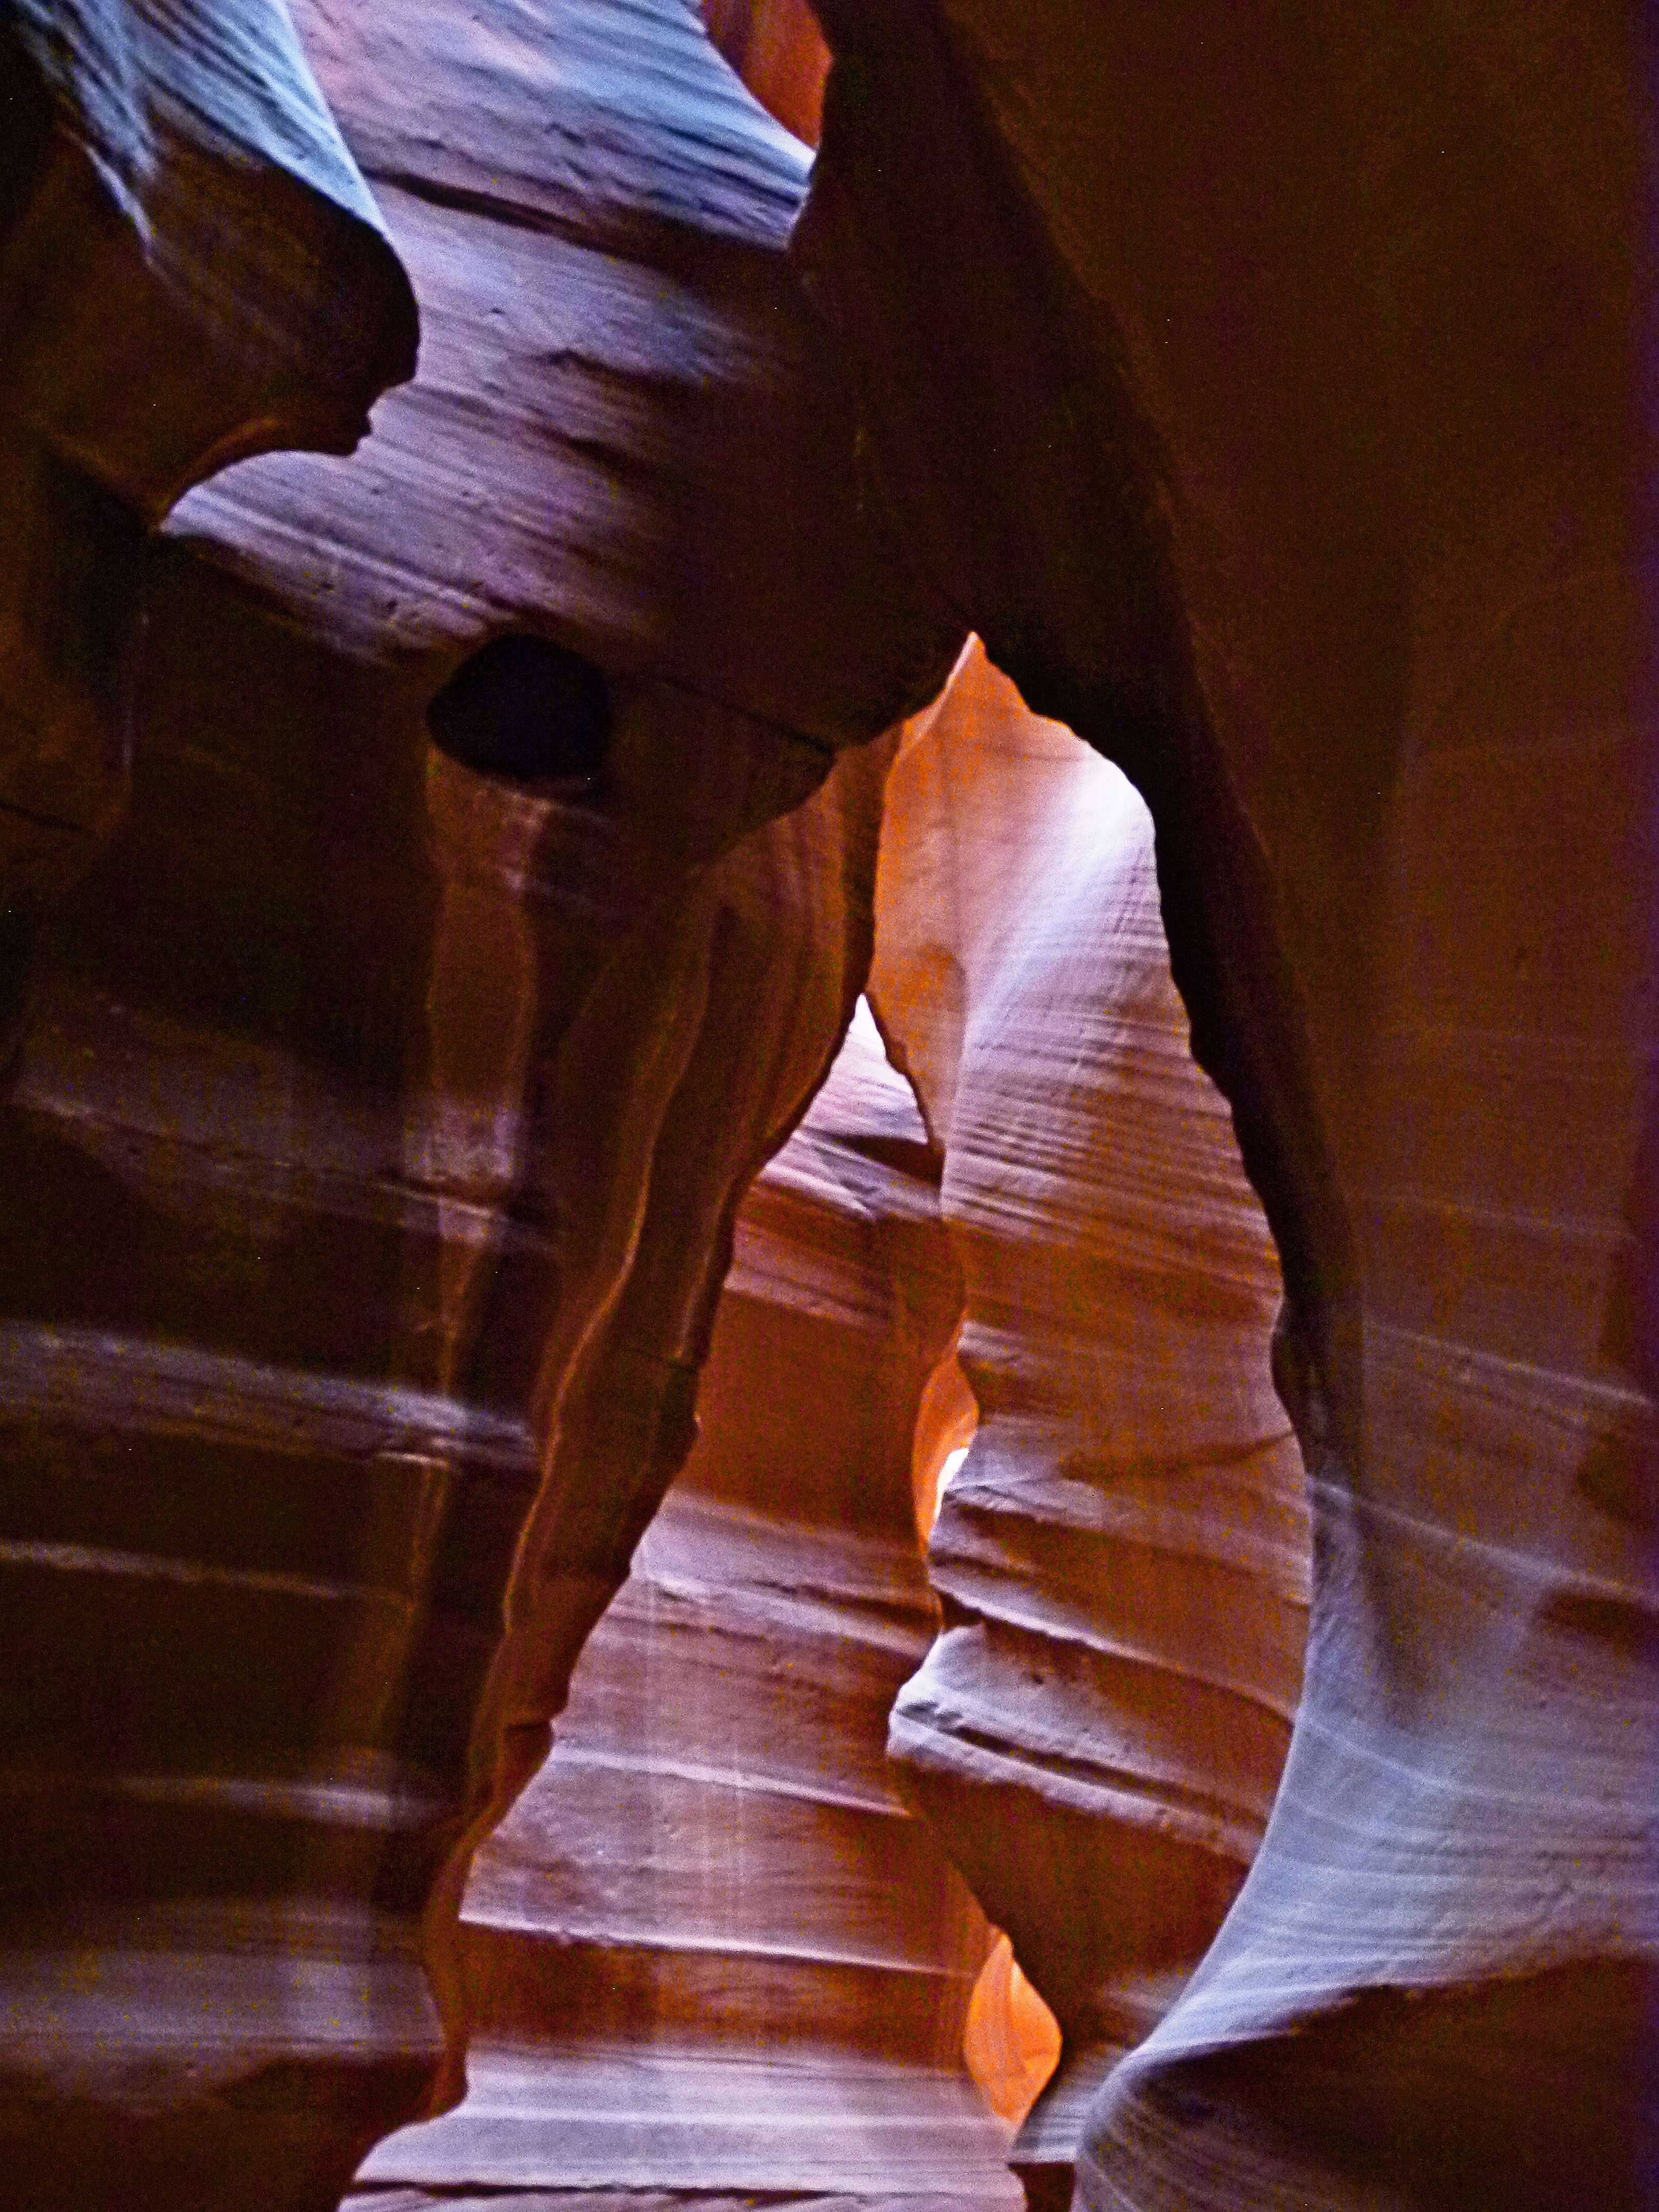
nature, rock, light, wood, sunlight, desert, sandstone, formation, dry, arch, reflection, red, color, scenery, usa, darkness, canyon, page, antelope, erosion, arizona, rocks, temple, hot, upper, tourist attraction, slot